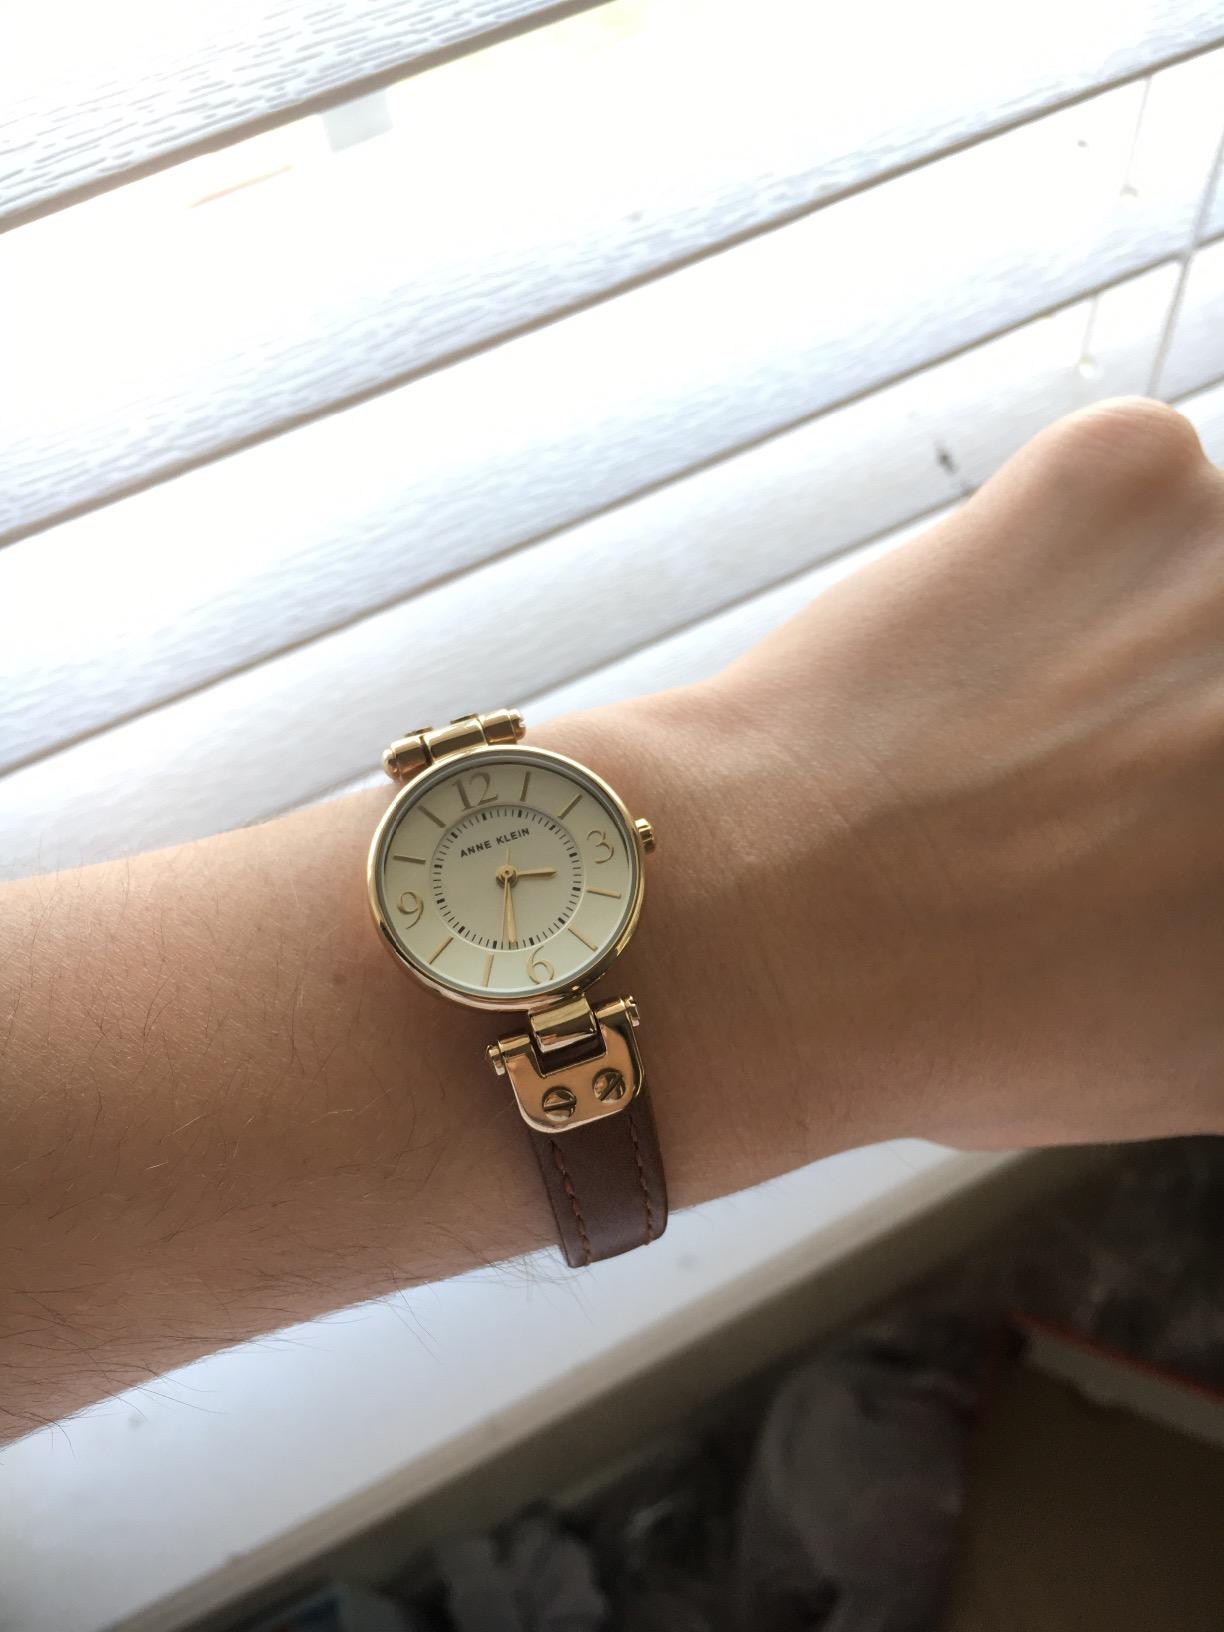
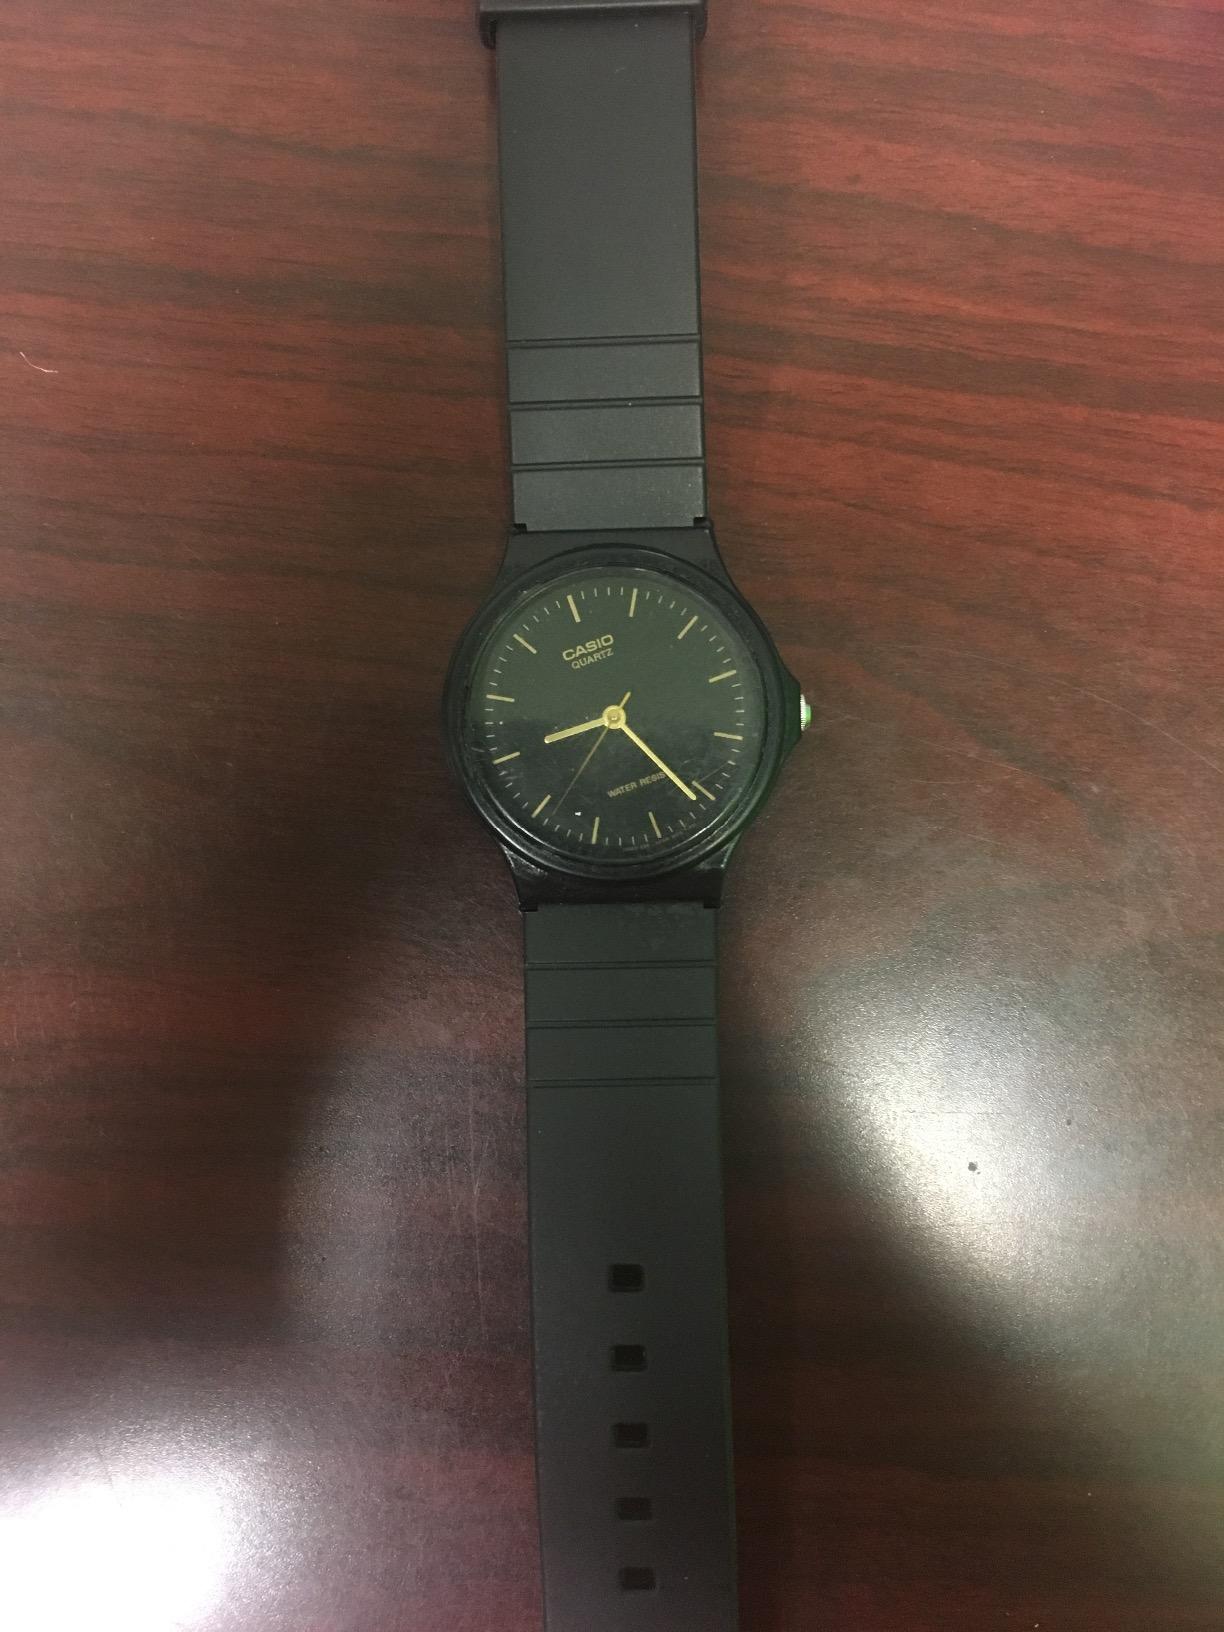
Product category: accessories_watch
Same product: no